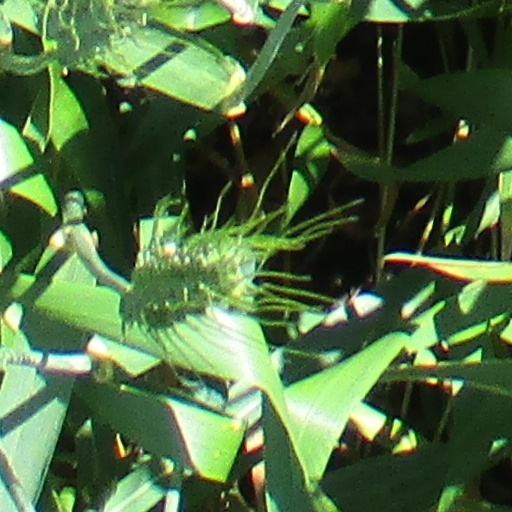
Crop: wheat